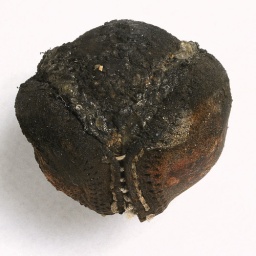
A cricket ball found in the field around the ground after a grassfire.